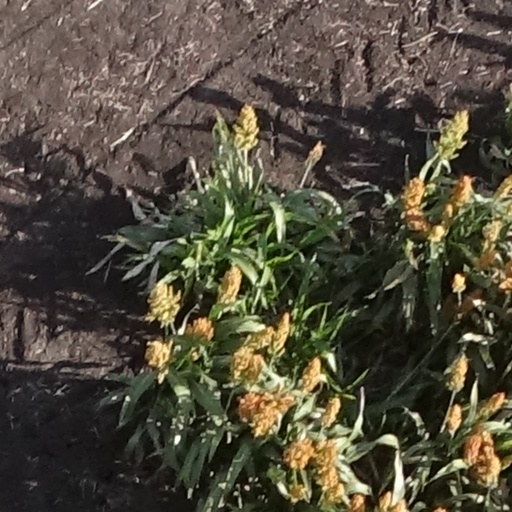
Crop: sorghum